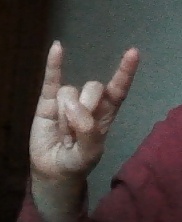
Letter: la